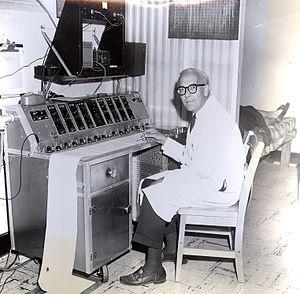
Le professeur Léonide Goldstein devant son polygraphe Grass d'enregistrement EEG avec les deux intégrateurs de Drohocki au-dessus, situé dans le Neuropharmacology Dept., New Jersey Neuropsychiatric Institute (NJNPI) de Princeton en 1965.
Le North Princeton Developmental Center, anciennement New Jersey State Village for Epileptics, est un établissement médical fondé en 1892 à Skillman dans le township de Montgomery, comté de Somerset dans le New Jersey, et fermé en 1998. Il accueille au cours de son histoire nombre d'institutions de santé mentale parmi lesquelles le New Jersey Neuropsychiatric Institute. En 2011, l'ancien village médical autonome est démoli pour être remplacé par un County Park.
L’électroencéphalographie quantitative est la quantification par des méthodes de traitement du signal électrique en physique des électroencéphalogrammes et du rythme cérébral, qui sont enregistrés sur le cuir chevelu par des enregistreurs polygraphiques et numériques. Ces signaux électrophysiologiques ont été quantifiés ultérieurement par des méthodes et techniques d'ananalyse du signal comme la Transformée de Hilbert et l'analyse de modulation, les ondelettes qui sont de plus en plus sophistiquées. Toutefois l’analyse spectrale de Joseph Fourier de l’EEG, les potentiels évoqués, la cartographie EEG en haute et basse résolution, sont parmi les quantifications les plus utilisées en recherche, en neurosciences, en médecine et en psychologie. Cet article est une revue de 1924 à nos jours de l'électroencéphalographie quantitative qui est réalisée par des appareils spécialisés, des ordinateurs et des programmes spécifiques qui sont de plus en plus performants en imagerie cérébrale.
Léonide Goldstein est né à Paris le 2 avril 1914 et mort à Princeton dans le New Jersey aux États-Unis le 19 juin 1988. Universitaire et chercheur, d'abord généticien et pharmacologue au Collège de France à Paris, il est le pionnier en France puis aux États-Unis de l'électroencéphalographie quantitative. Après avoir enseigné aux États-Unis à Atlanta en Géorgie à l'Université Emory, il poursuit ses recherches à Princeton au New Jersey Neuropsychiatric Institute avant de devenir professeur de psychiatrie en 1974 à l'Université Rutgers. Auteur de plus de 300 articles dont Drugs and Youth dans l'Encyclopædia Britannica son œuvre anticipe les progrès de l'imagerie cérébrale en électroencéphalographie et de la neuropharmacologie.